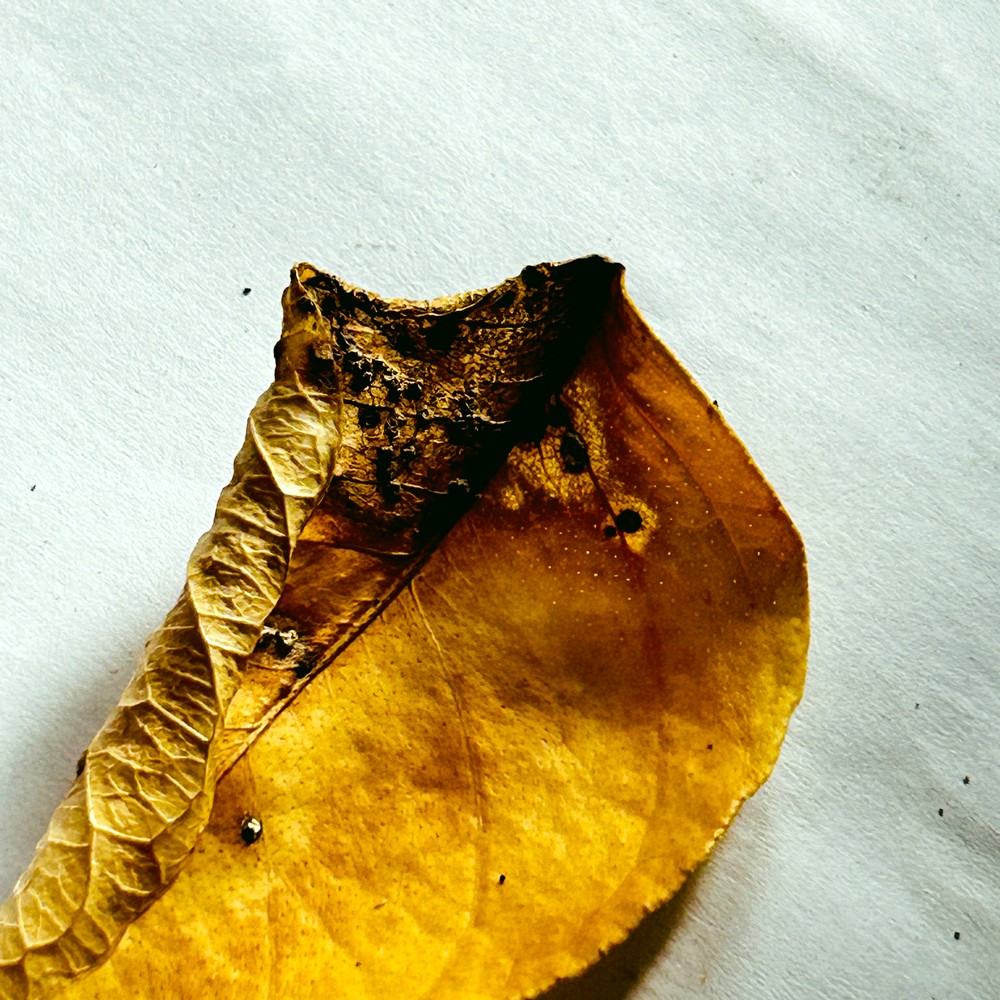
Label: Dry Leaf